Fedora (1918 film)

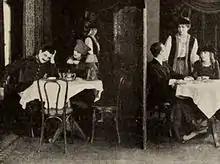
Film still

Fedora is a 1918 American silent drama film directed by Edward José and written by Charles E. Whittaker, after the 1882 play with the same name by Victorien Sardou. The film stars Pauline Frederick, Alfred Hickman, Jere Austin, William L. Abingdon, and John Merkyl (as Wilmuth Merkyl). The film was released on August 4, 1918, by Paramount Pictures. It is not known whether the film currently survives.